Later... with Jools Holland

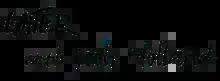

Later... with Jools Holland (also known as Even Later... with Jools Holland, and previously known as Later Live... with Jools Holland and ...Later with Jools Holland) is a contemporary British music television show hosted by Jools Holland. A spin-off of "The Late Show", it has been running in short series since 8 October 1992 and starting from Series 66 in 2025, the show moves to Sunday nights. The day of transmission has varied over the years, but it is usually recorded on a Tuesday for Saturday broadcast and features a mixture of both established and new musical artists, from solo performers to bands and larger ensembles.